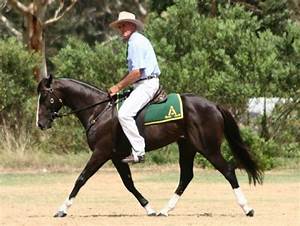
Label: cavallo